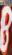
Number: 8